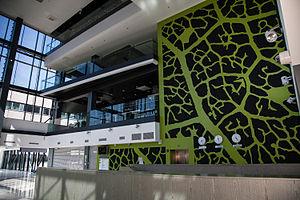
L'université de technologie de Tallinn, fondée en 1918, est la seule université de technologie d'Estonie.